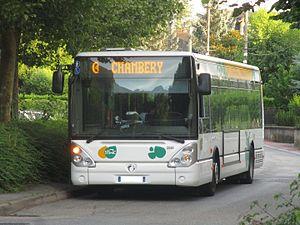
Le bus Irisbus Citelis 12 n°2046 du STAC à l’arrêt Casino Challes à Challes-les-Eaux le 8 juillet 2016.
Synchro Bus, anciennement Stac, est une marque déposée appartenant à la communauté d’agglomération du Grand Chambéry, qui désigne sous ce nom son service de transport en commun. Ce dernier dessert les 38 communes de Grand Chambéry ainsi que les communes du Bourget-du-Lac et de Voglans, rattachées à la communauté d’agglomération Grand Lac, à l'aide d'un réseau composé de 19 lignes régulières, d’un service de transport à la demande et de transport scolaire, et d’une ligne de vélotaxis, appelée Vélobulle, reliant les quatre arrêts de correspondance situés dans le centre-ville de Chambéry.